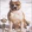
Label: dog